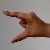
The image shows a hand gesture representing the letter 'Z' in Indian Sign Language.